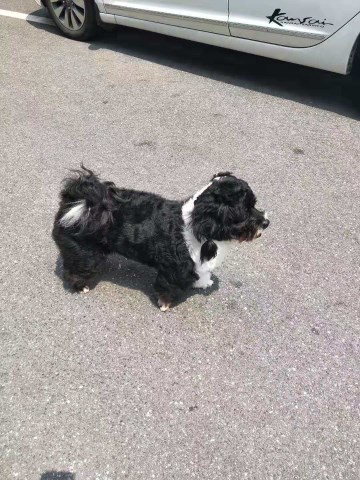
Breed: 2925-n000114-toy_poodle